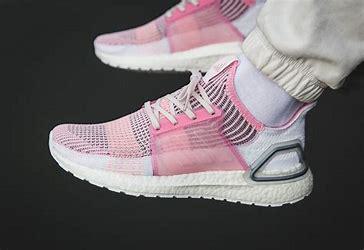
Brand: Adidas
Model: Ultraboost 19